East Wittering

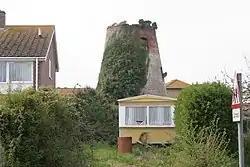
East Wittering Windmill

There has been a settlement at East Wittering for over a thousand years. The Witterings were included in a grant of land to Bishop Wilfrid in the late 7th century. The Witterings together with Sidlesham were rated as 36 hides at the time of Edward the Confessor.